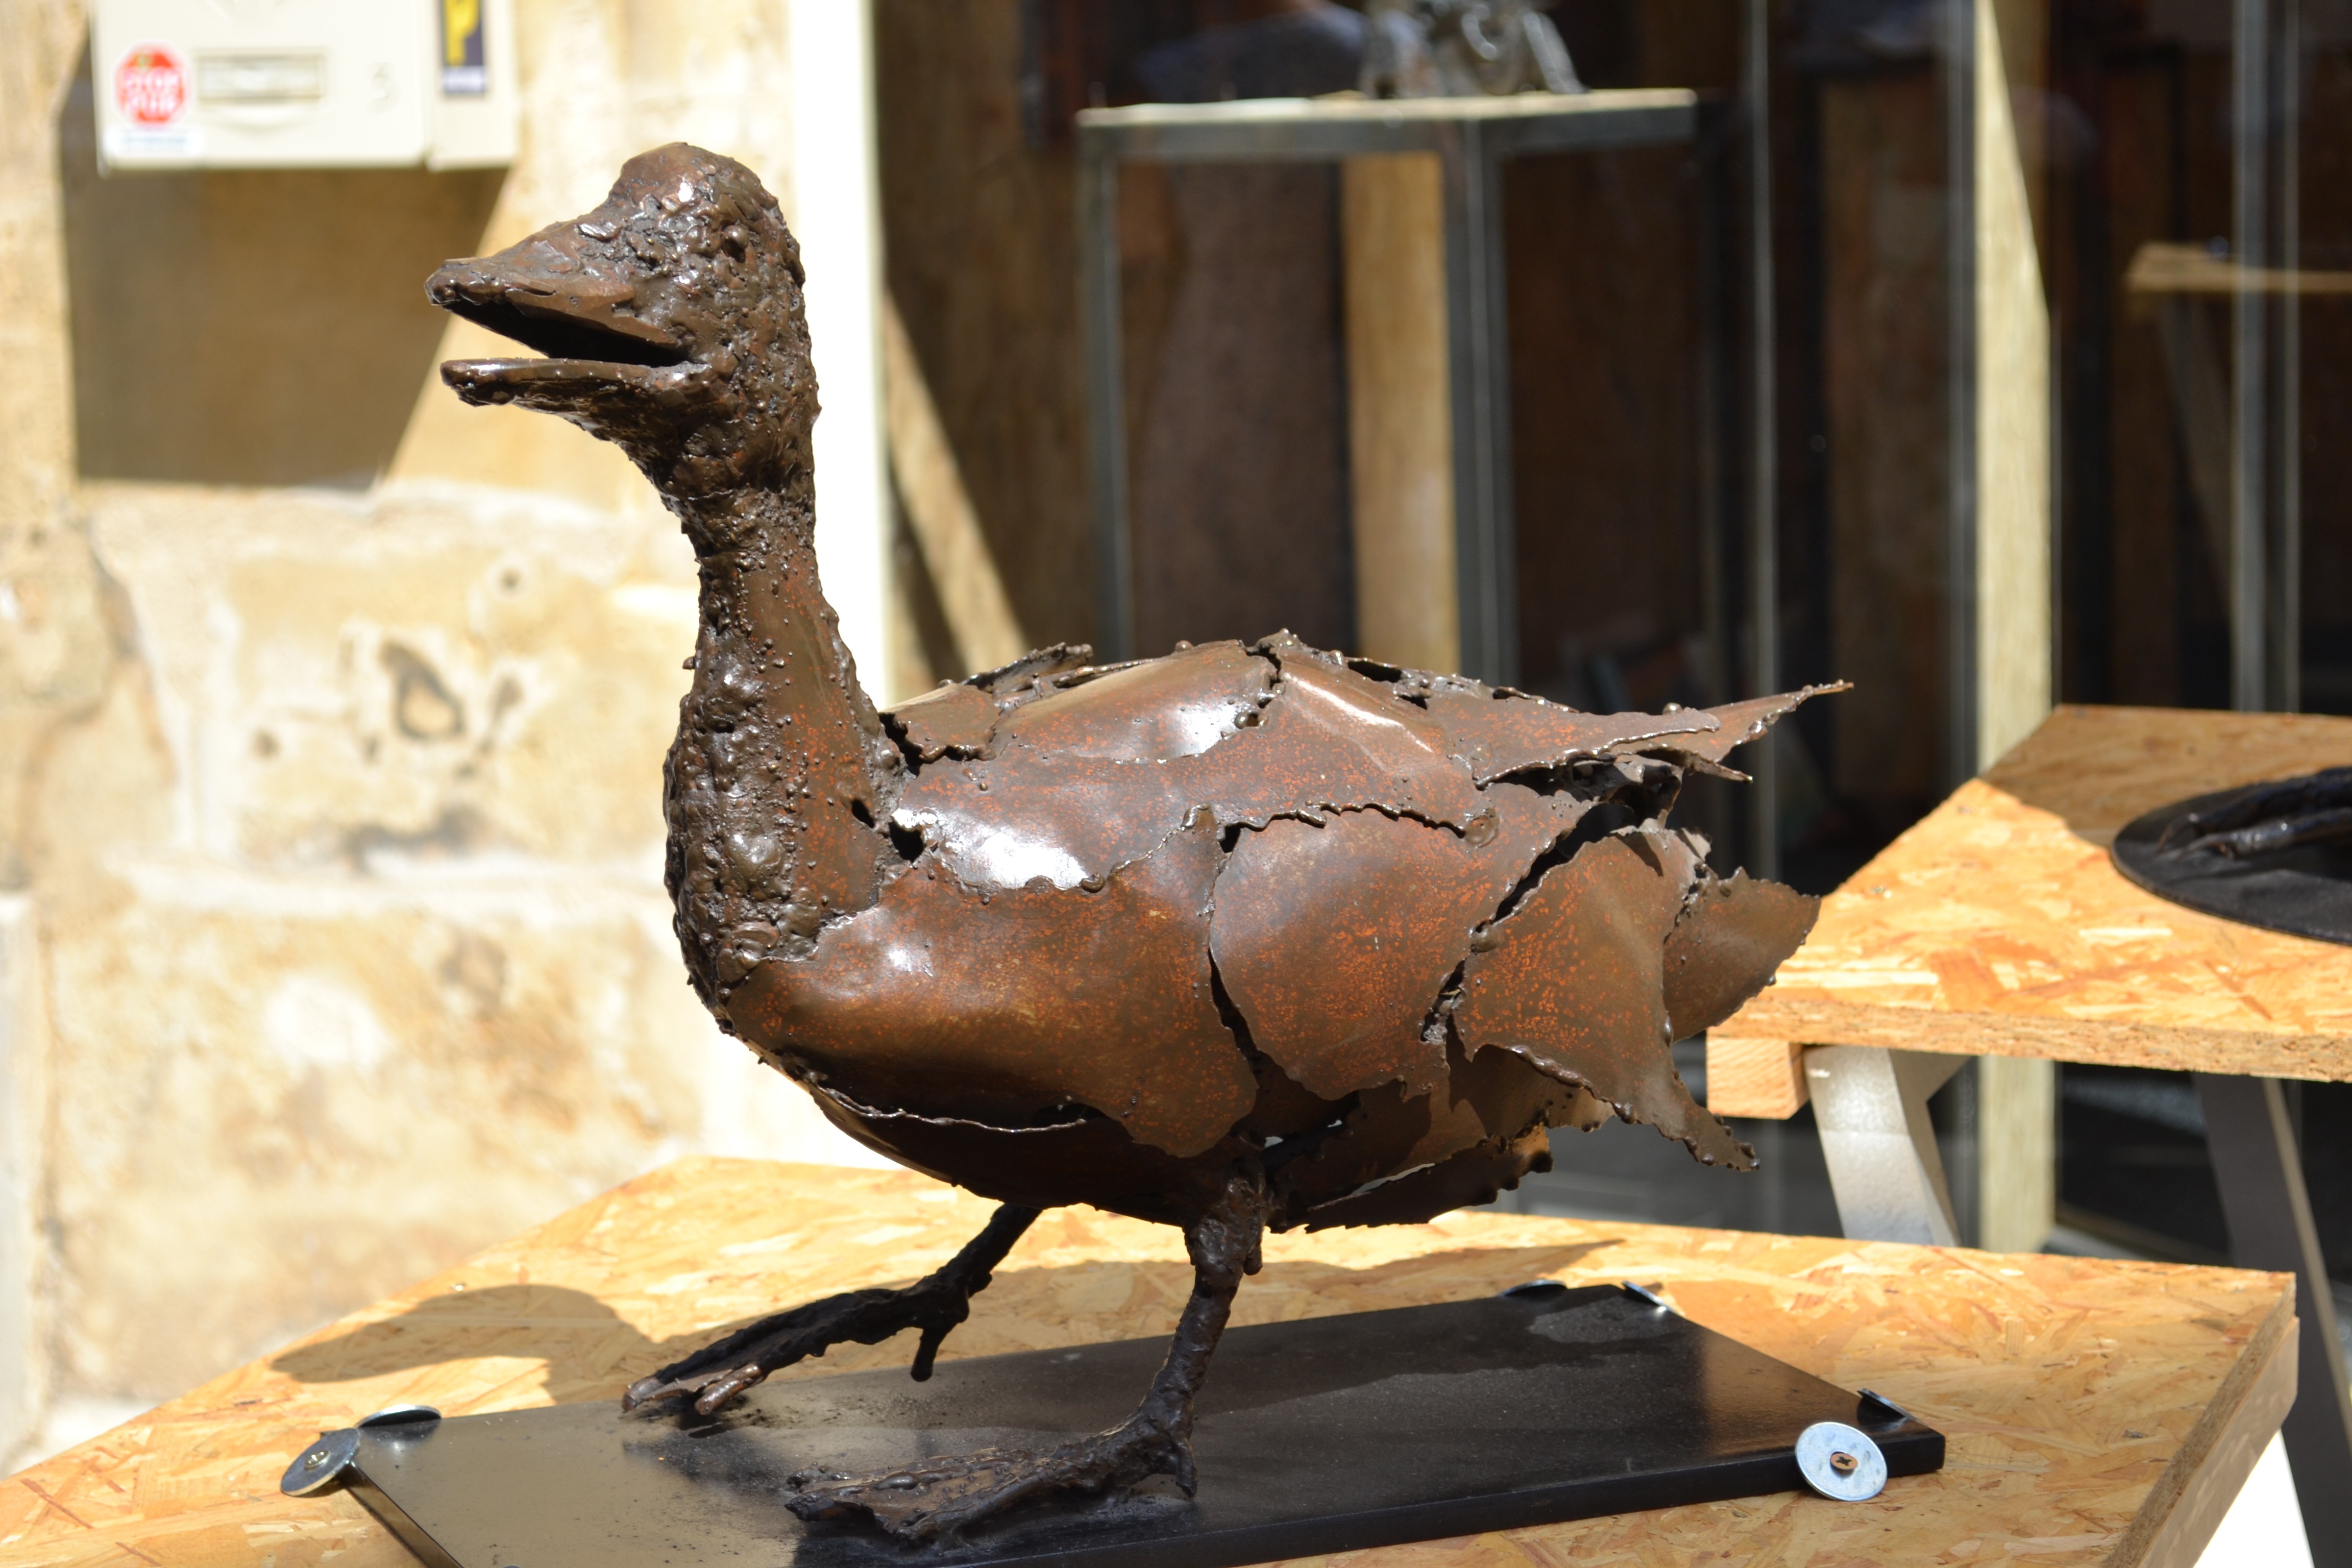
bird, wood, france, statue, sculpture, art, duck, vertebrate, iron, carving, dordogne, waterfowl, water bird, wrought iron, bergerac, metal duck, statue in wrought iron, ducks geese and swans